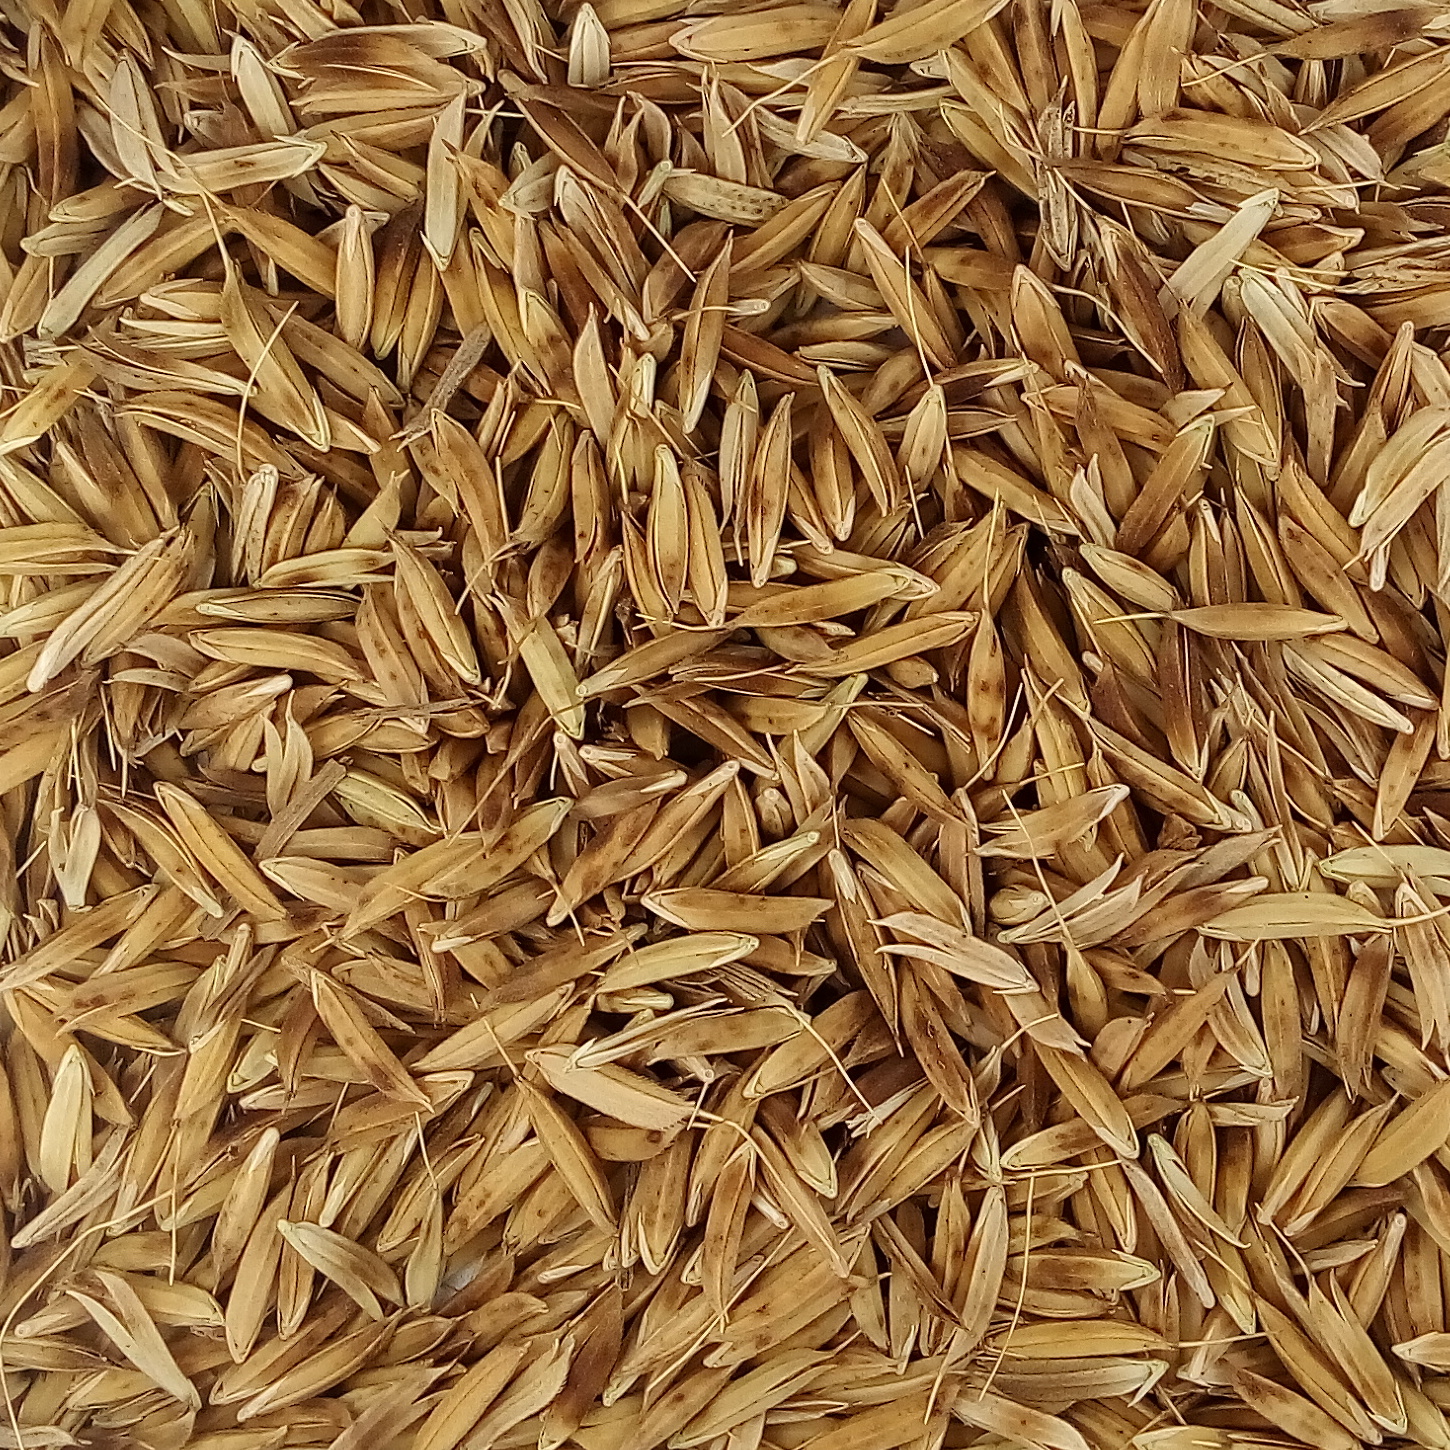
Rice seed variety: DHBT_3